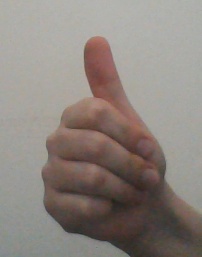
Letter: aleff